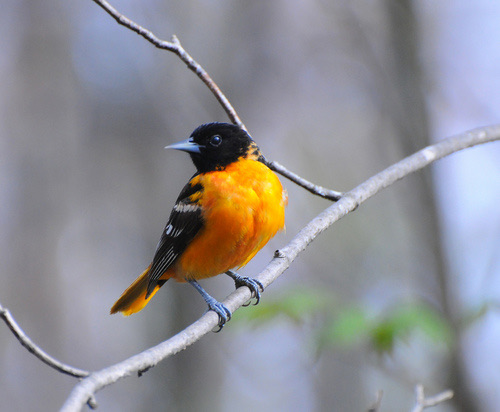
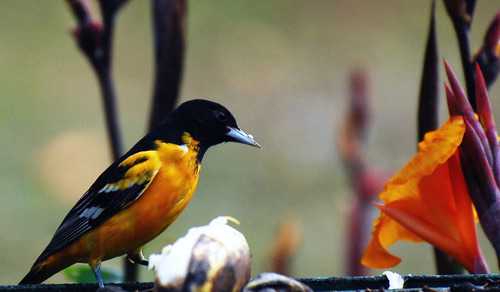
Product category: misc
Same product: yes